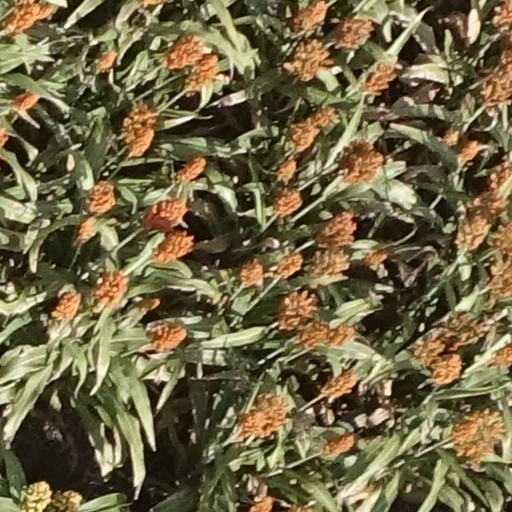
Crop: sorghum